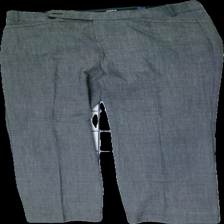
View: front
Type: Trousers
Category: Ladies
Brand: Mexx
Colors: Grey
Material: unknown
Cut: Regular
Size: 40
Season: All
Price range: 50-100
Recommended usage: Reuse
Description: Grey trousers